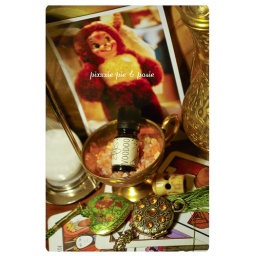
voodoo - tantalizing perfume oil in neroli white tea - in 1/4 oz amber glass bottle. find at pixxxiepieandposie.etsy.com